Florham

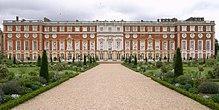
The Wren wing of Hampton Court Palace, the inspiration for Florham

With 110 rooms, McKim, Mead & White designed what remains today as one of the ten largest houses in the United States. Florham's design was principally inspired by Sir Christopher Wren's late 17th-century expansion of Hampton Court Palace under King William III and Queen Mary II, evident especially in the house's lay-out, pillars, and contrasting stone and red brick. The furnishing of the house's interior, overseen mainly by Stanford White, included several Barberini tapestries, a Louis XV ballroom and several Renaissance fireplaces purchased from noble Italian homes. Another famous New Jerseyian, Thomas Edison, whose initial electrical projects were supported by the joint effort of Twombly and J.P. Morgan, personally designed the mansion's heating system and boiler in a tunnel system beneath the house.